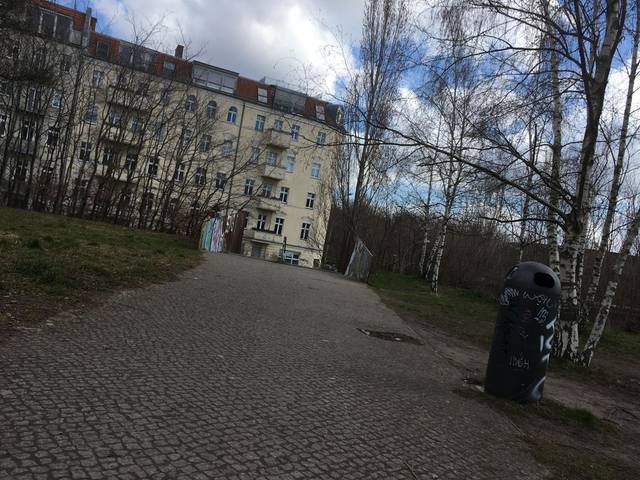
Region: Germany
Coordinates: 52.547, 13.401